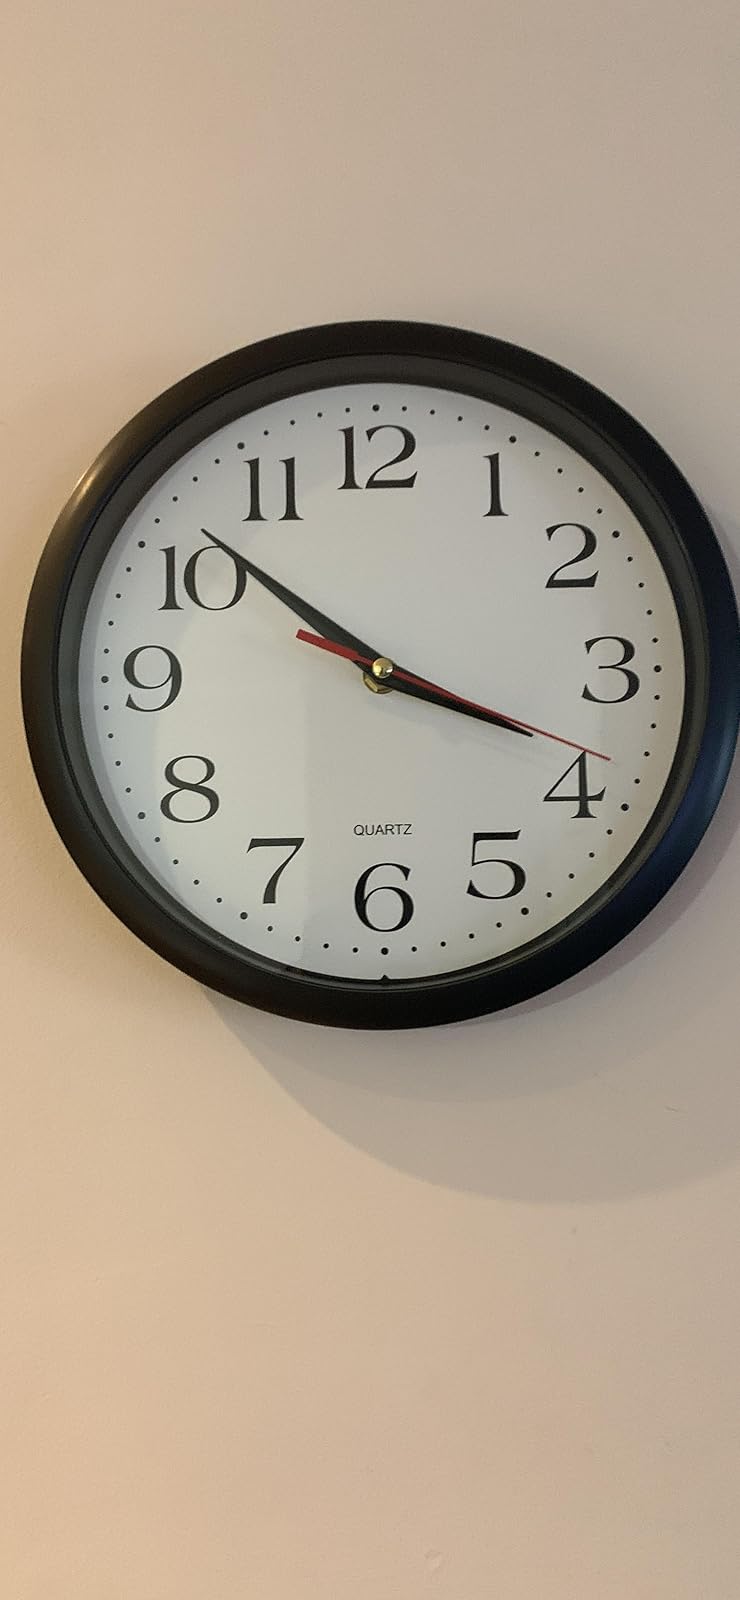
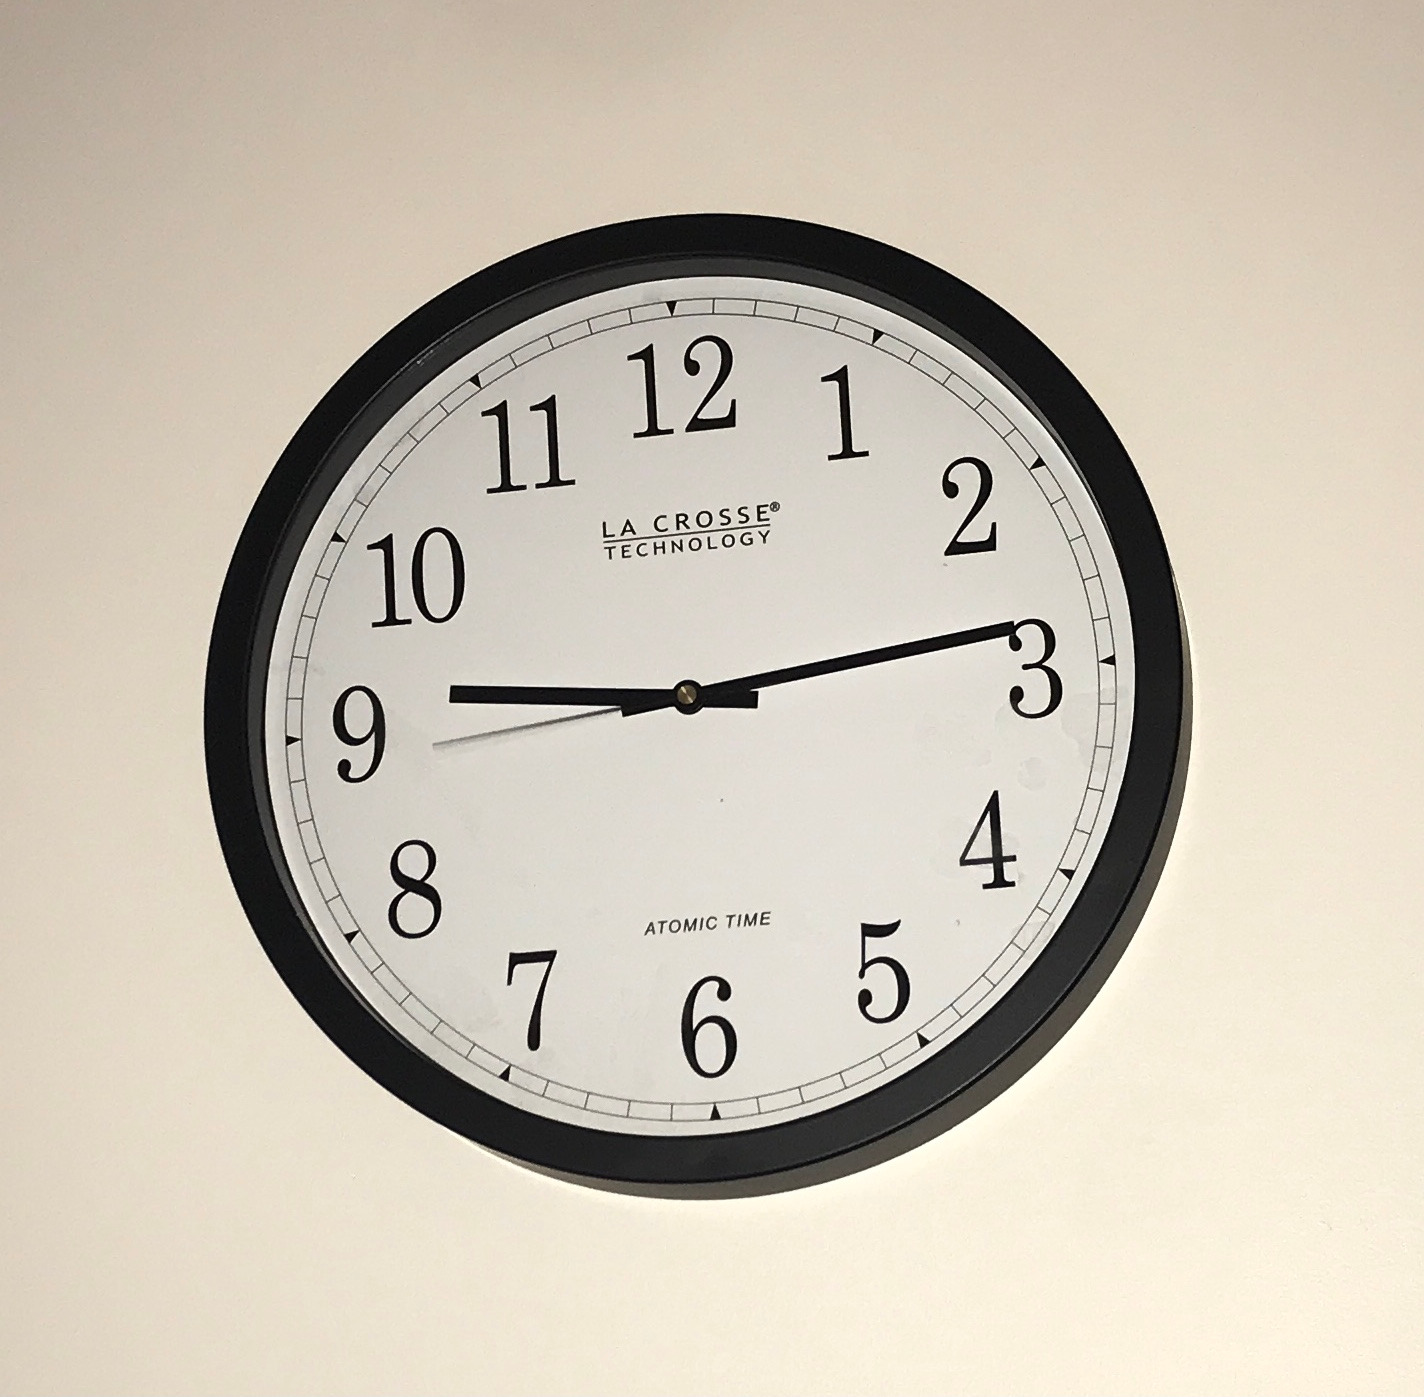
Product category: clock
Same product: no